Brittany campaign

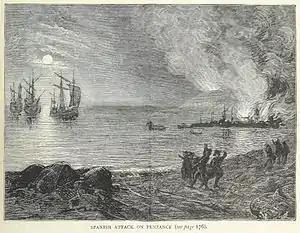
"The Spanish attack Penzance"

A sophisticated convoy system and improved intelligence networks frustrated English naval attempts on the Spanish treasure fleet during the 1590s. This was best demonstrated by Bazán's repulse of the squadron of 22 ships under the command of Lord Thomas Howard in 1591 off the Island of Flores near the Azores, who had intended to ambush the treasure fleet. It was in this battle that the Spanish captured the English flagship, the "Revenge", after a stubborn resistance by its captain, Sir Richard Grenville.